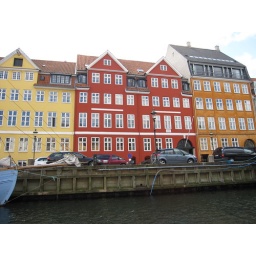
IMG_2071-Has Christian Anderson lived in red house